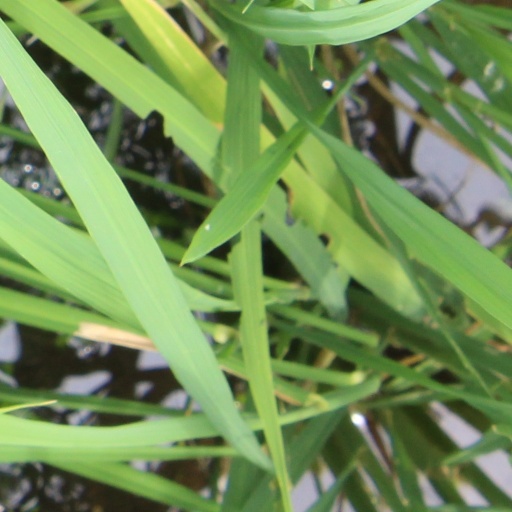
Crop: rice